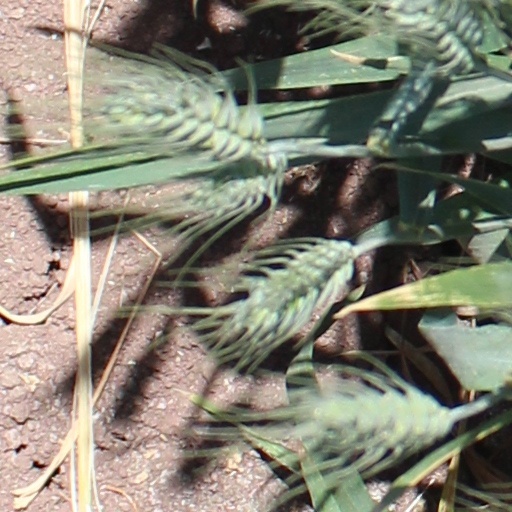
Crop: wheat